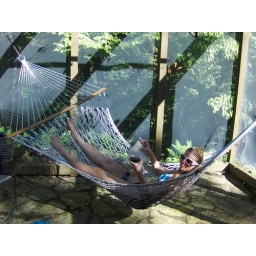
labor day weekend at the lake house in bridgman, michigan with 17 of our closest friends :D